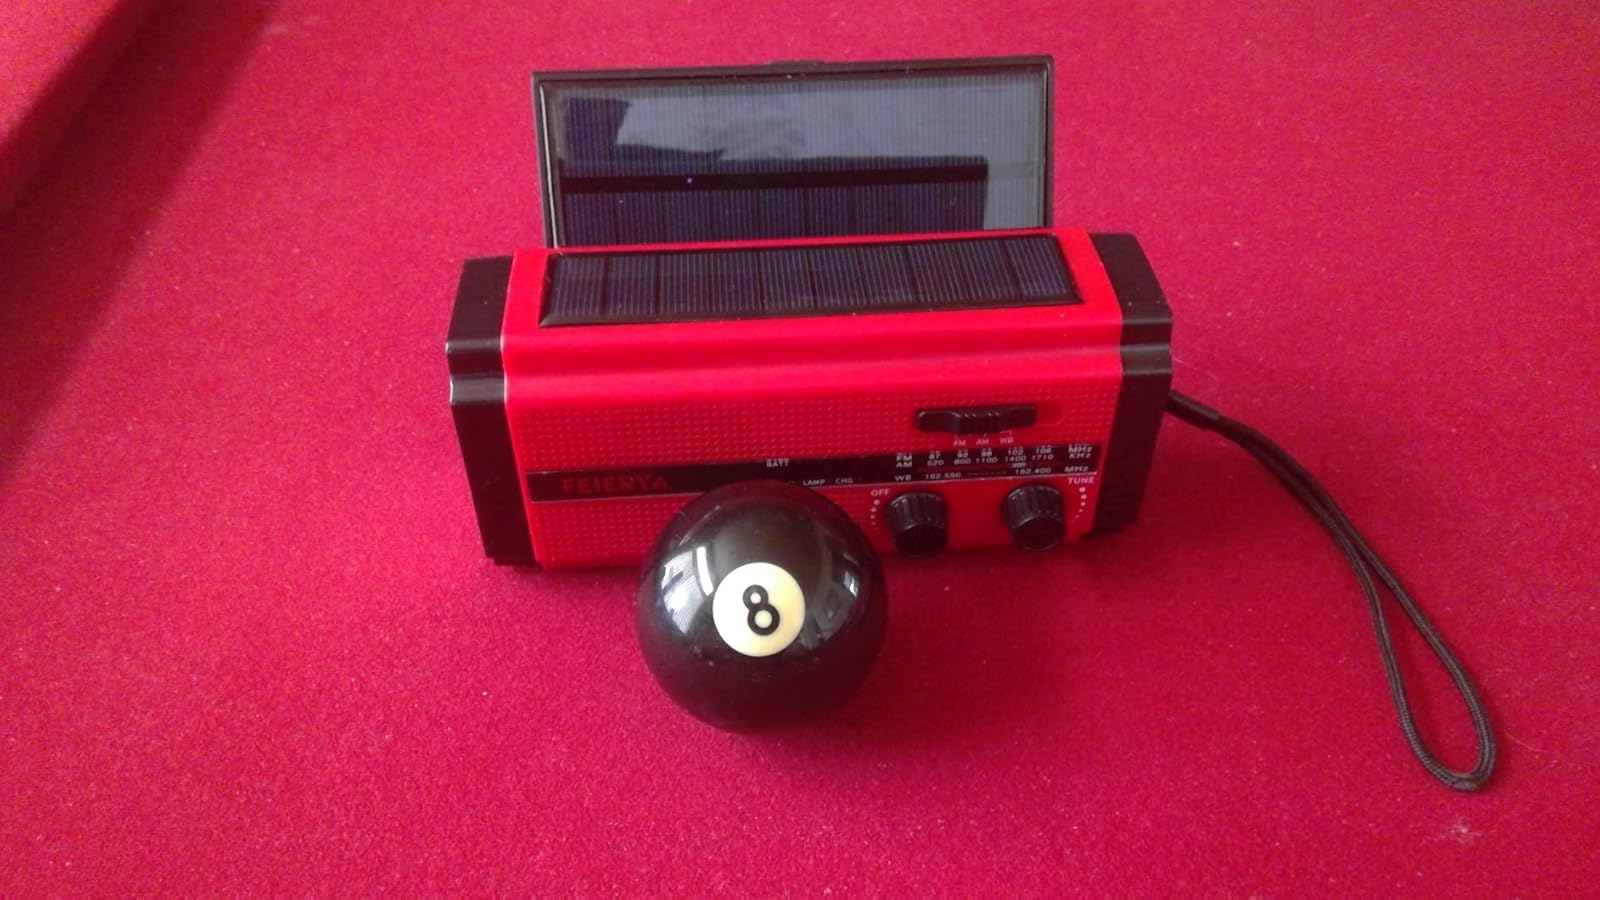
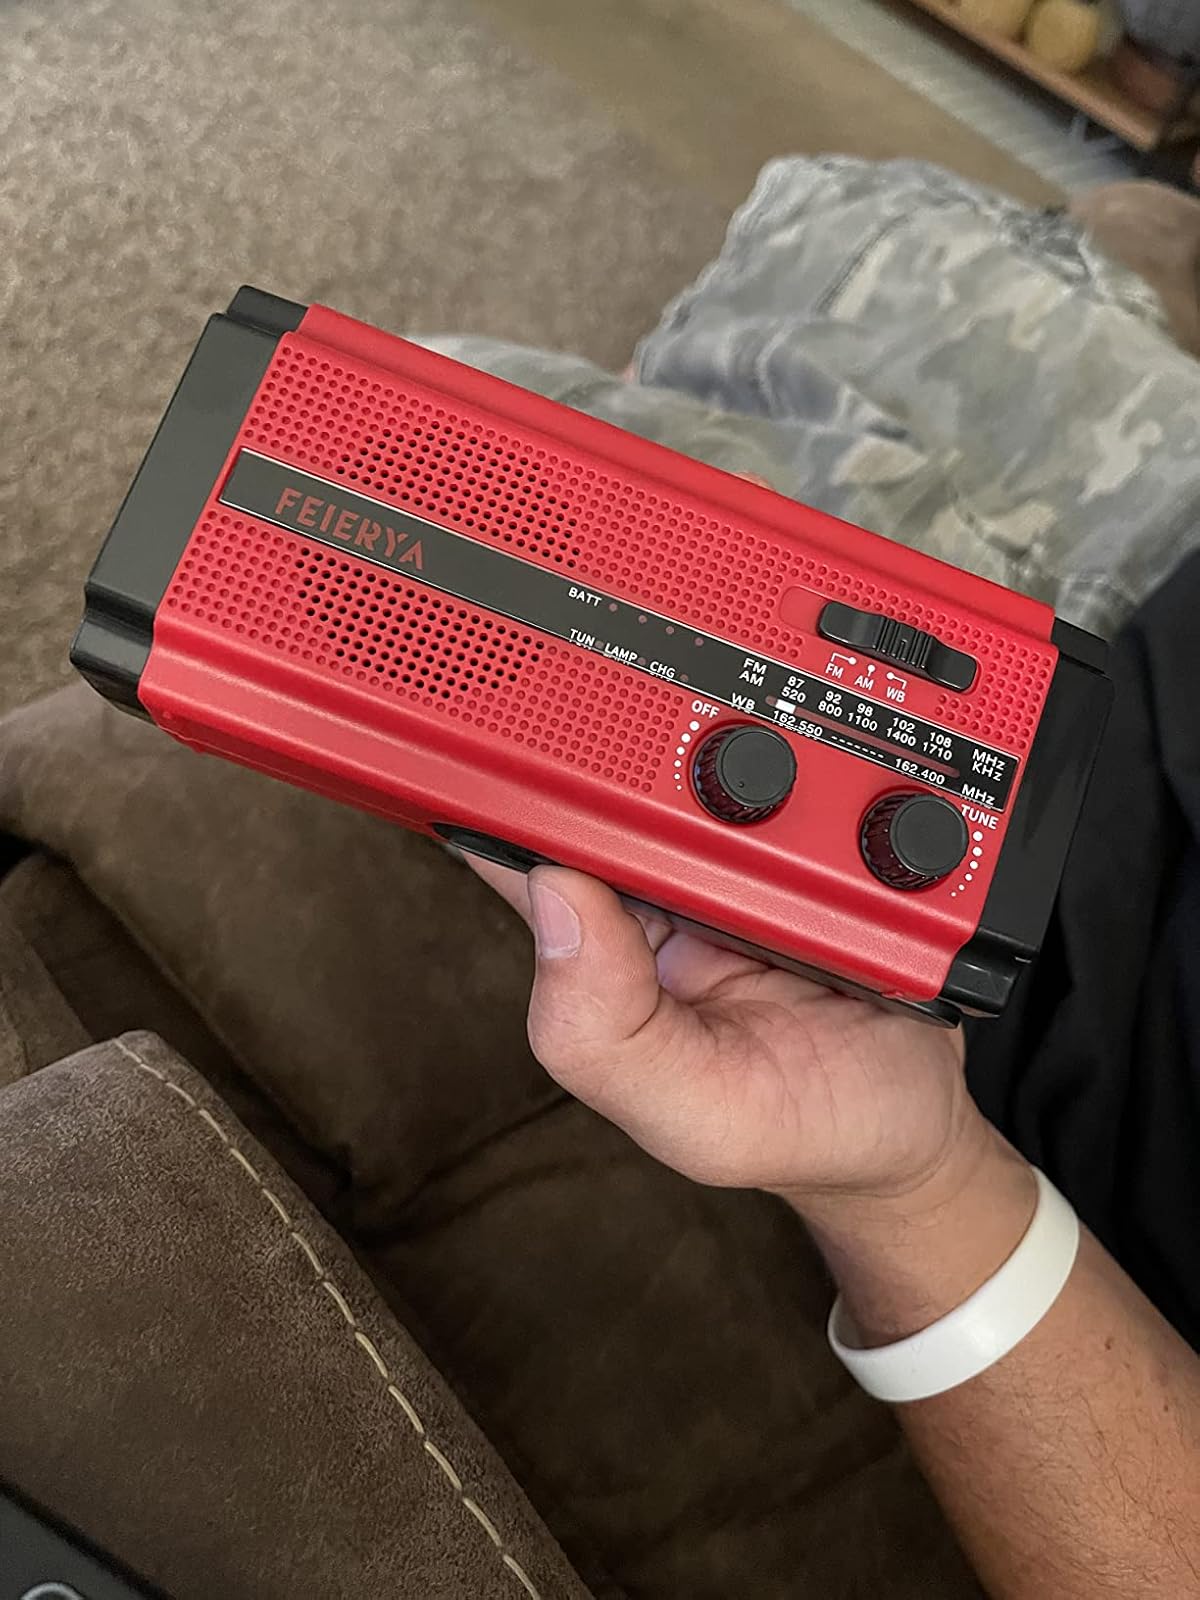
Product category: radio
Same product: yes